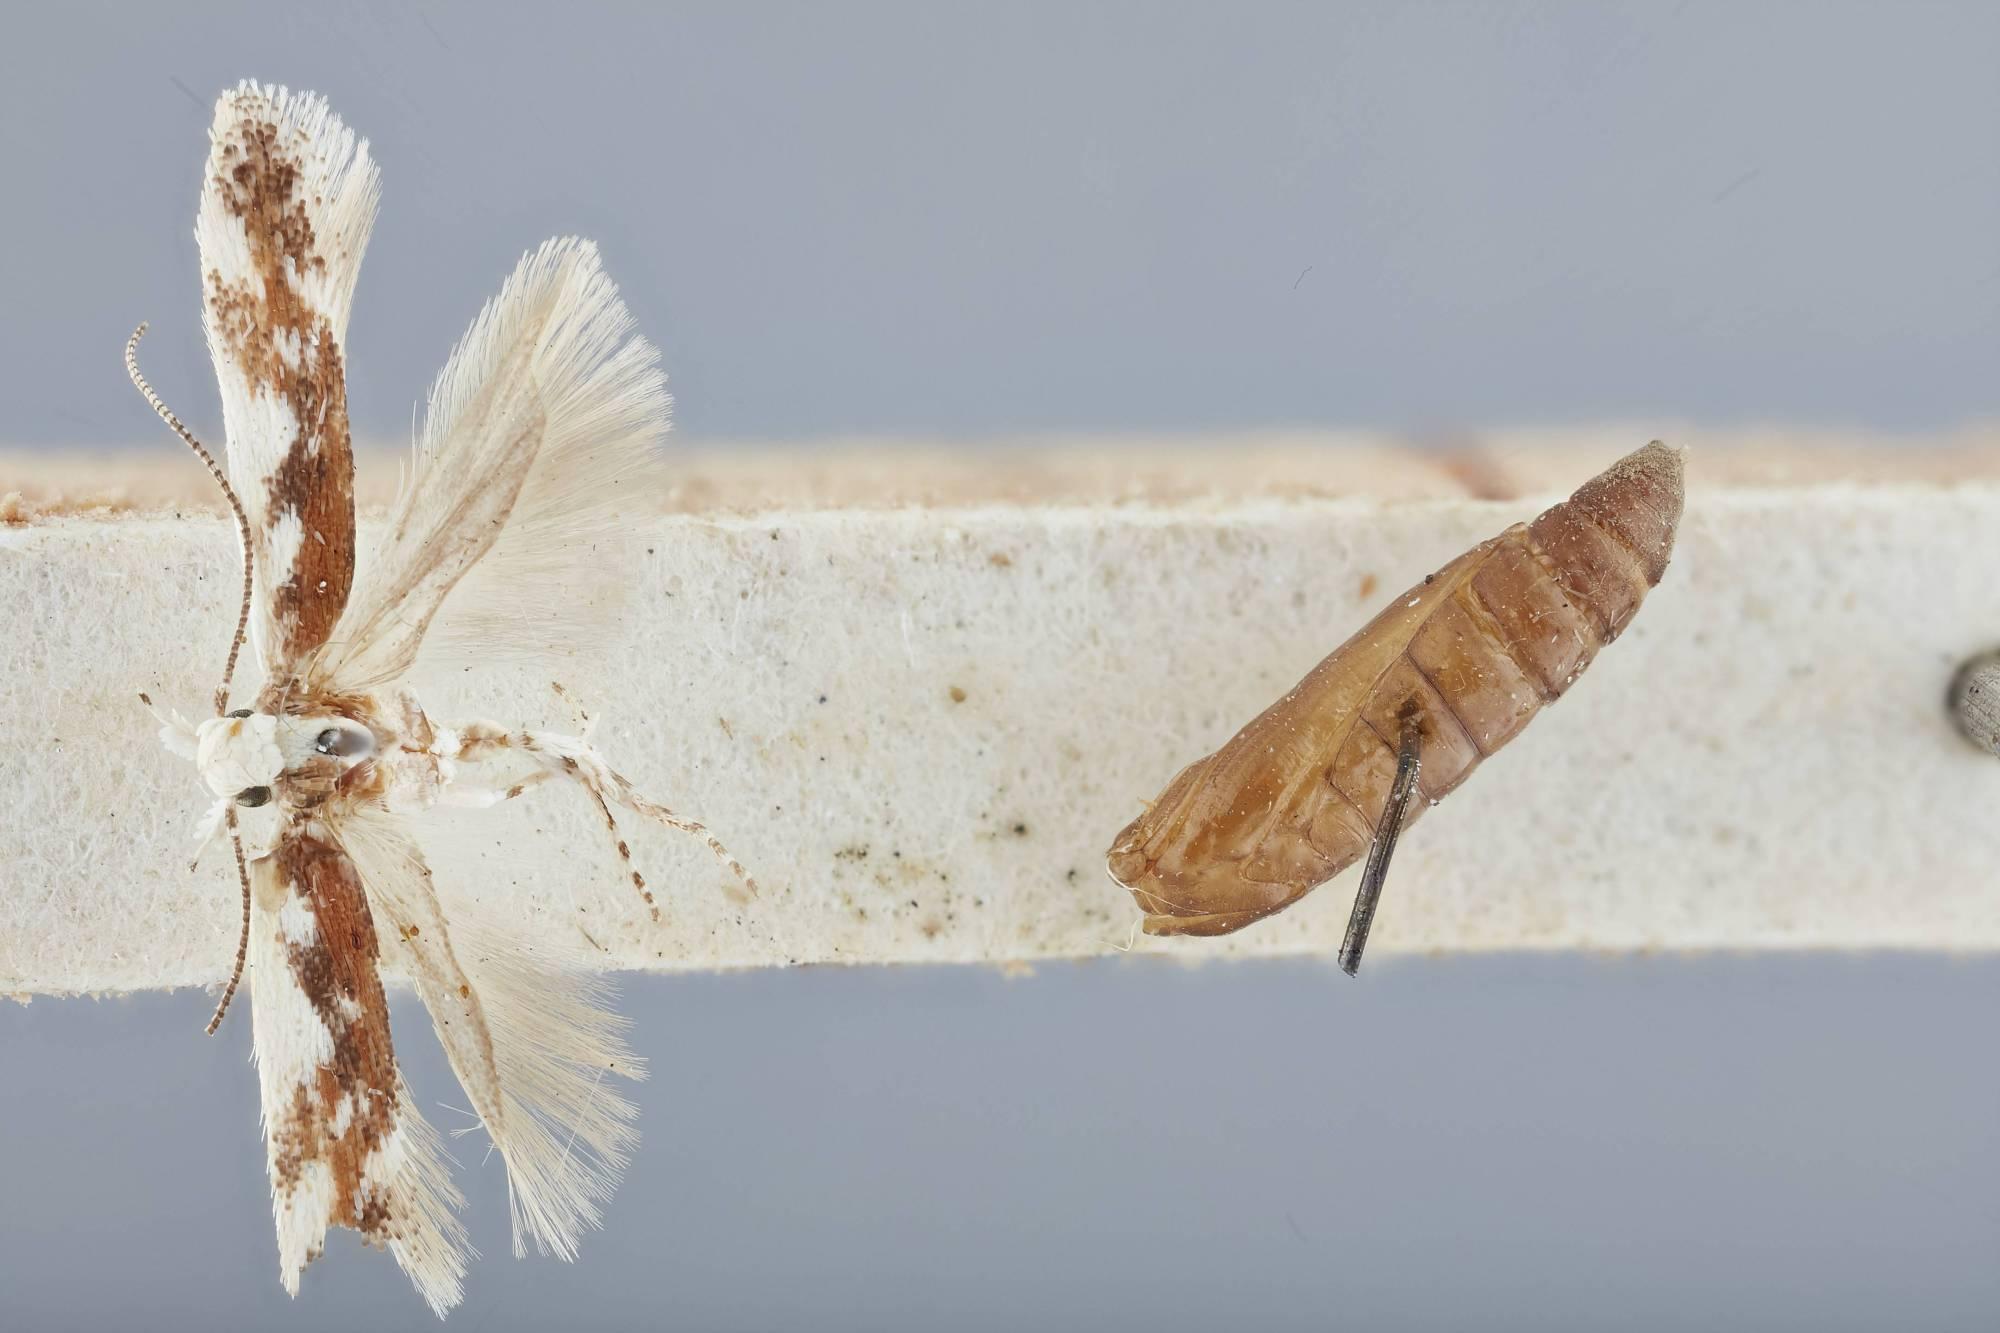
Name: Gnorimoschema terracottella
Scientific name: Gnorimoschema terracottella Busck, 1900
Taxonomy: Animalia, Arthropoda, Insecta, Lepidoptera, Glossata, Gelechiidae, Gelechiinae
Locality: Palm Beach, Florida, United States